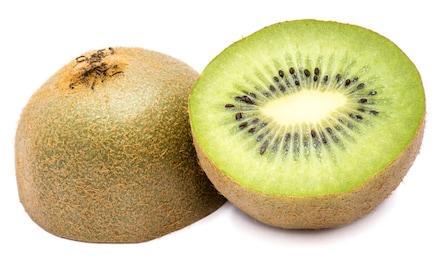
Label: Kiwi